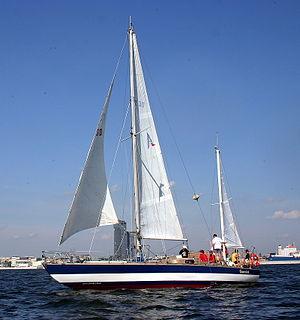
Le monocoque est un type de bateau constitué d'une seule coque, contrairement à un multicoque.